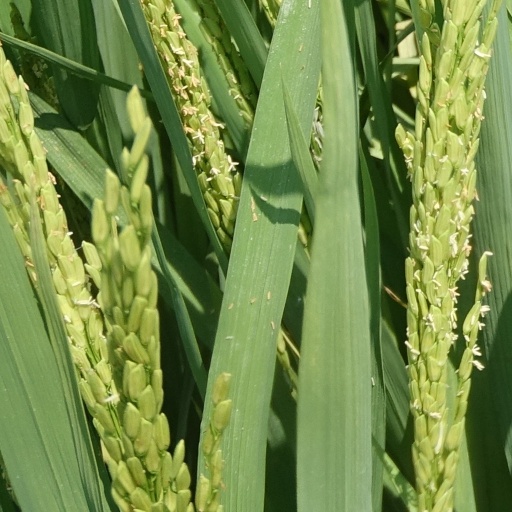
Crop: rice